Narrikup, Western Australia

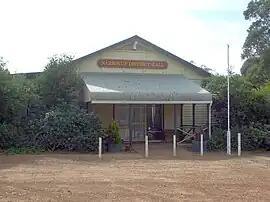
Narrikup District Hall

Narrikup is a small town and locality of the Shire of Plantagenet in the Great Southern region of Western Australia. Narrikup is located between Albany and Mount Barker. At the 2006 census, Narrikup had a population of 515.